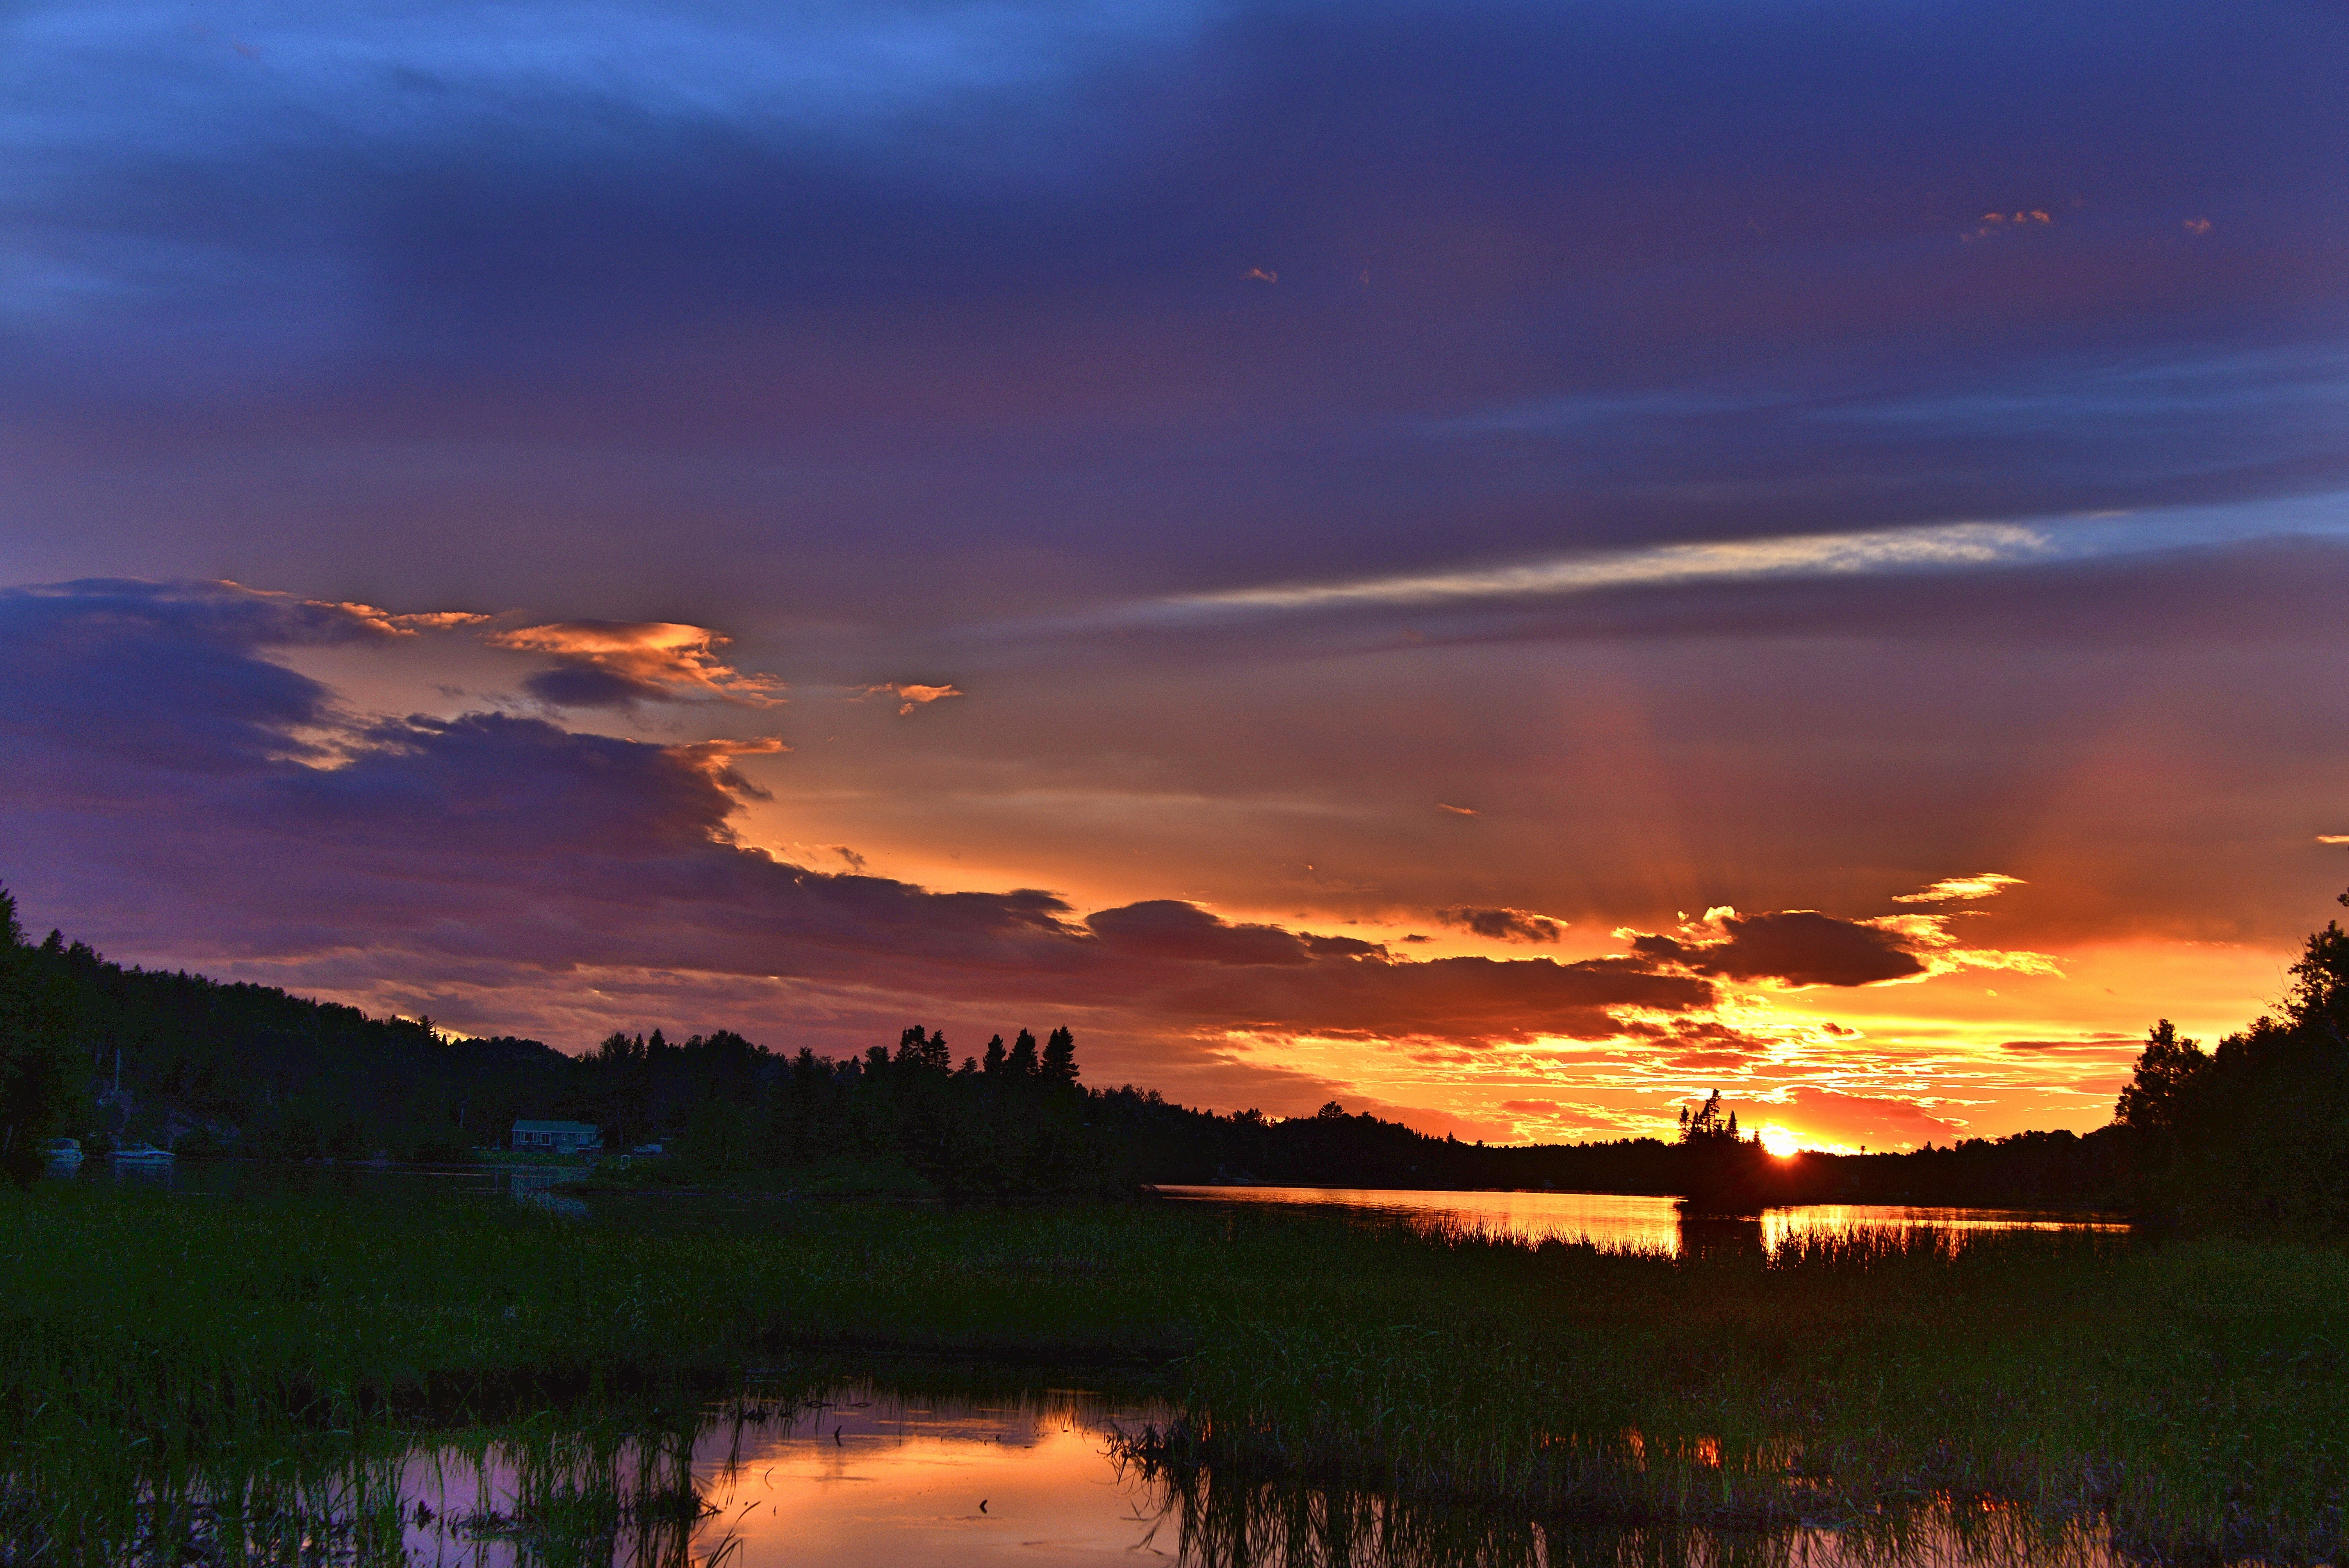
water, nature, horizon, cloud, sky, sun, sunrise, sunset, morning, lake, dawn, atmosphere, dusk, evening, twilight, reflection, clouds, canada, quebec, lying, loch, afterglow, red sky at morning